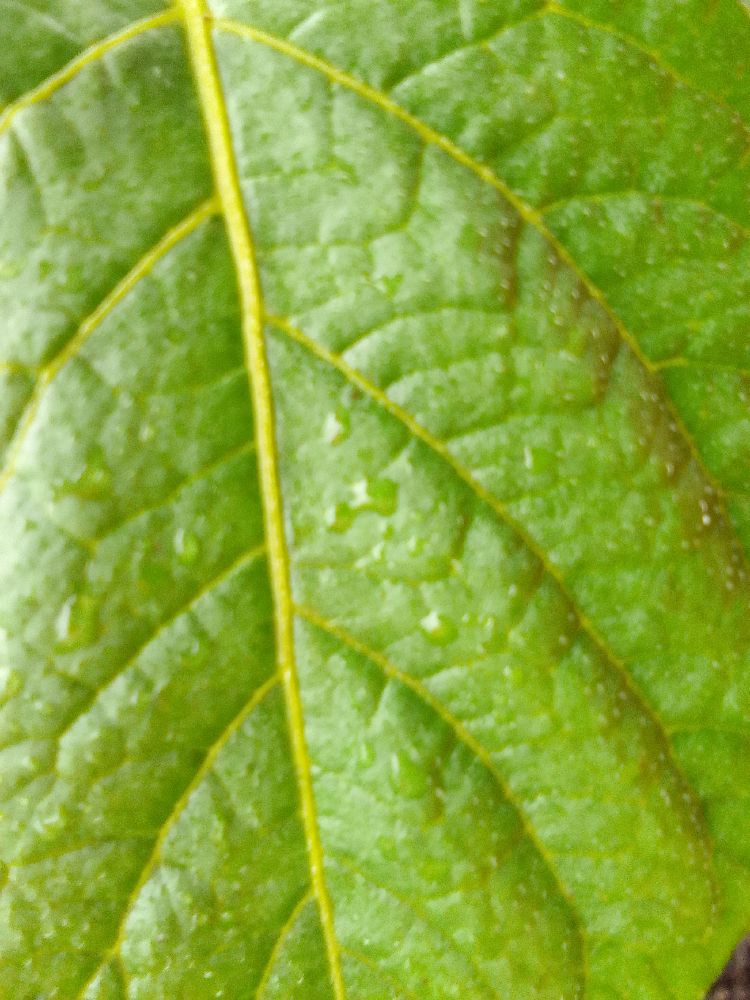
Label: Healthy